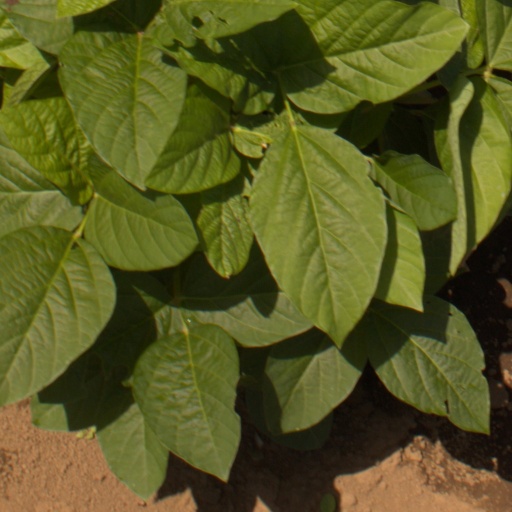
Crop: soybean